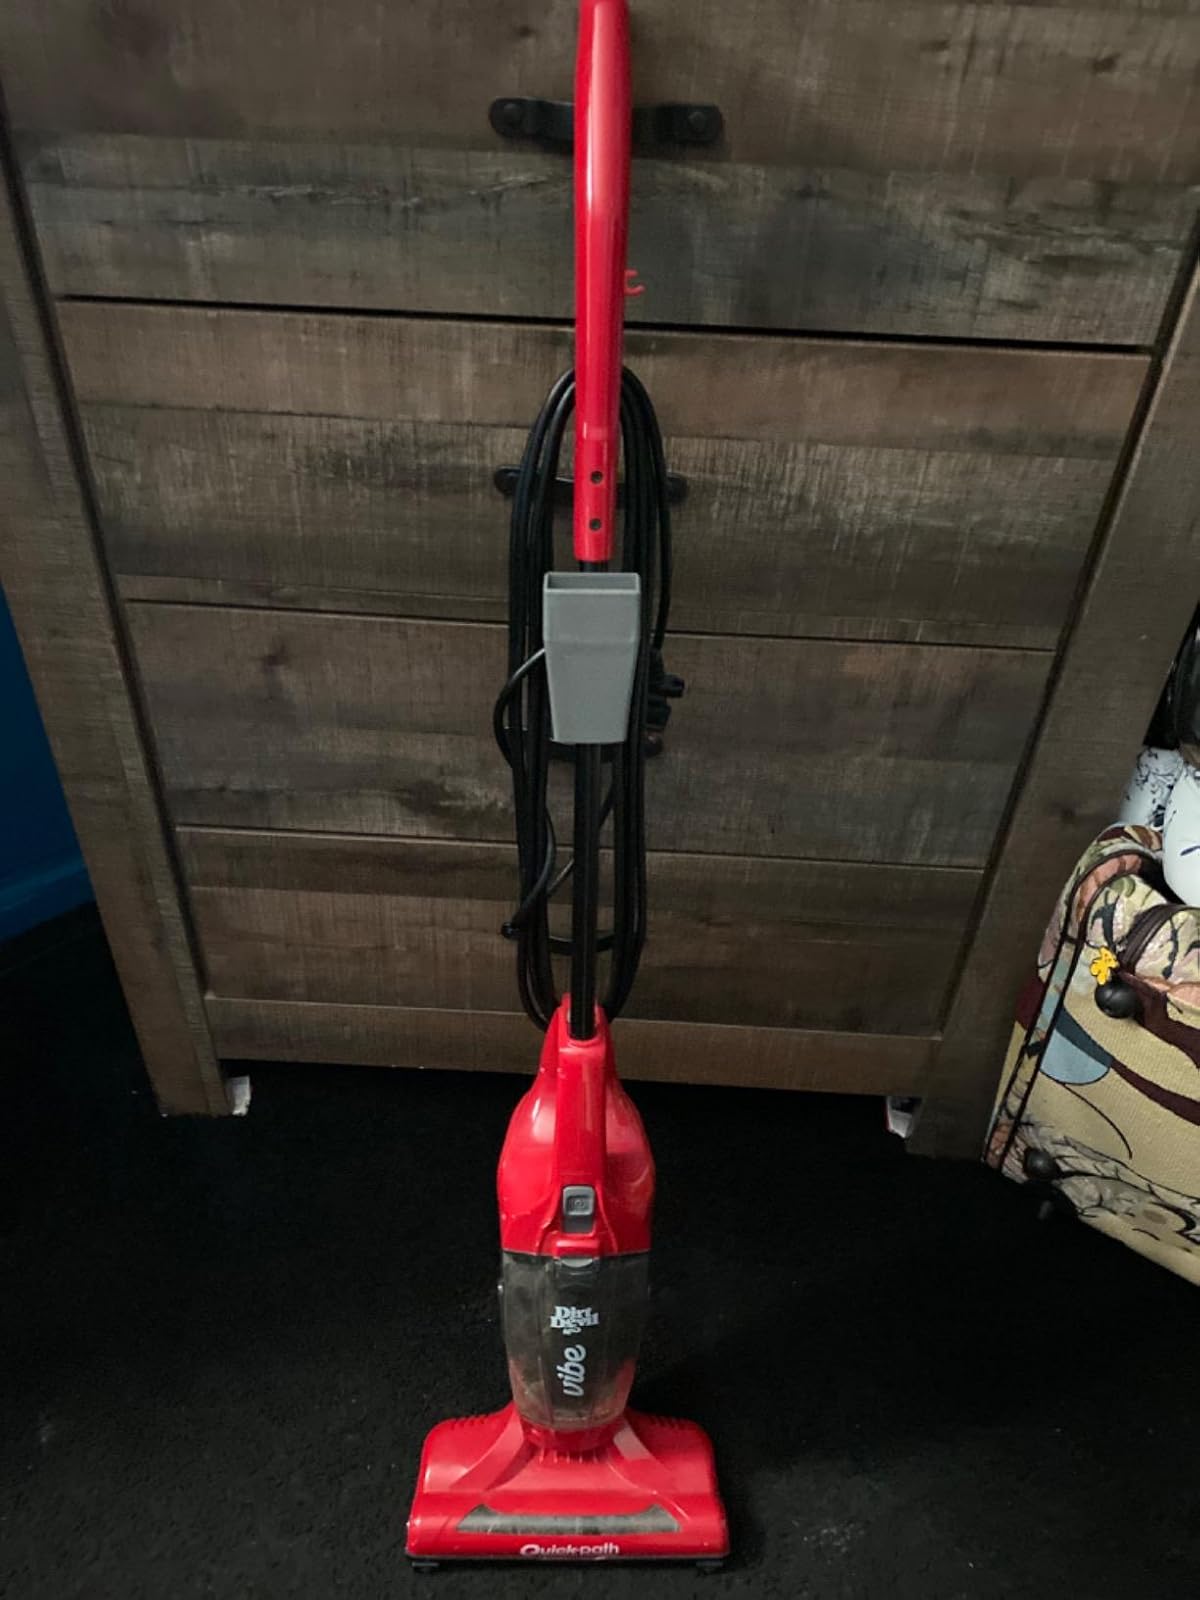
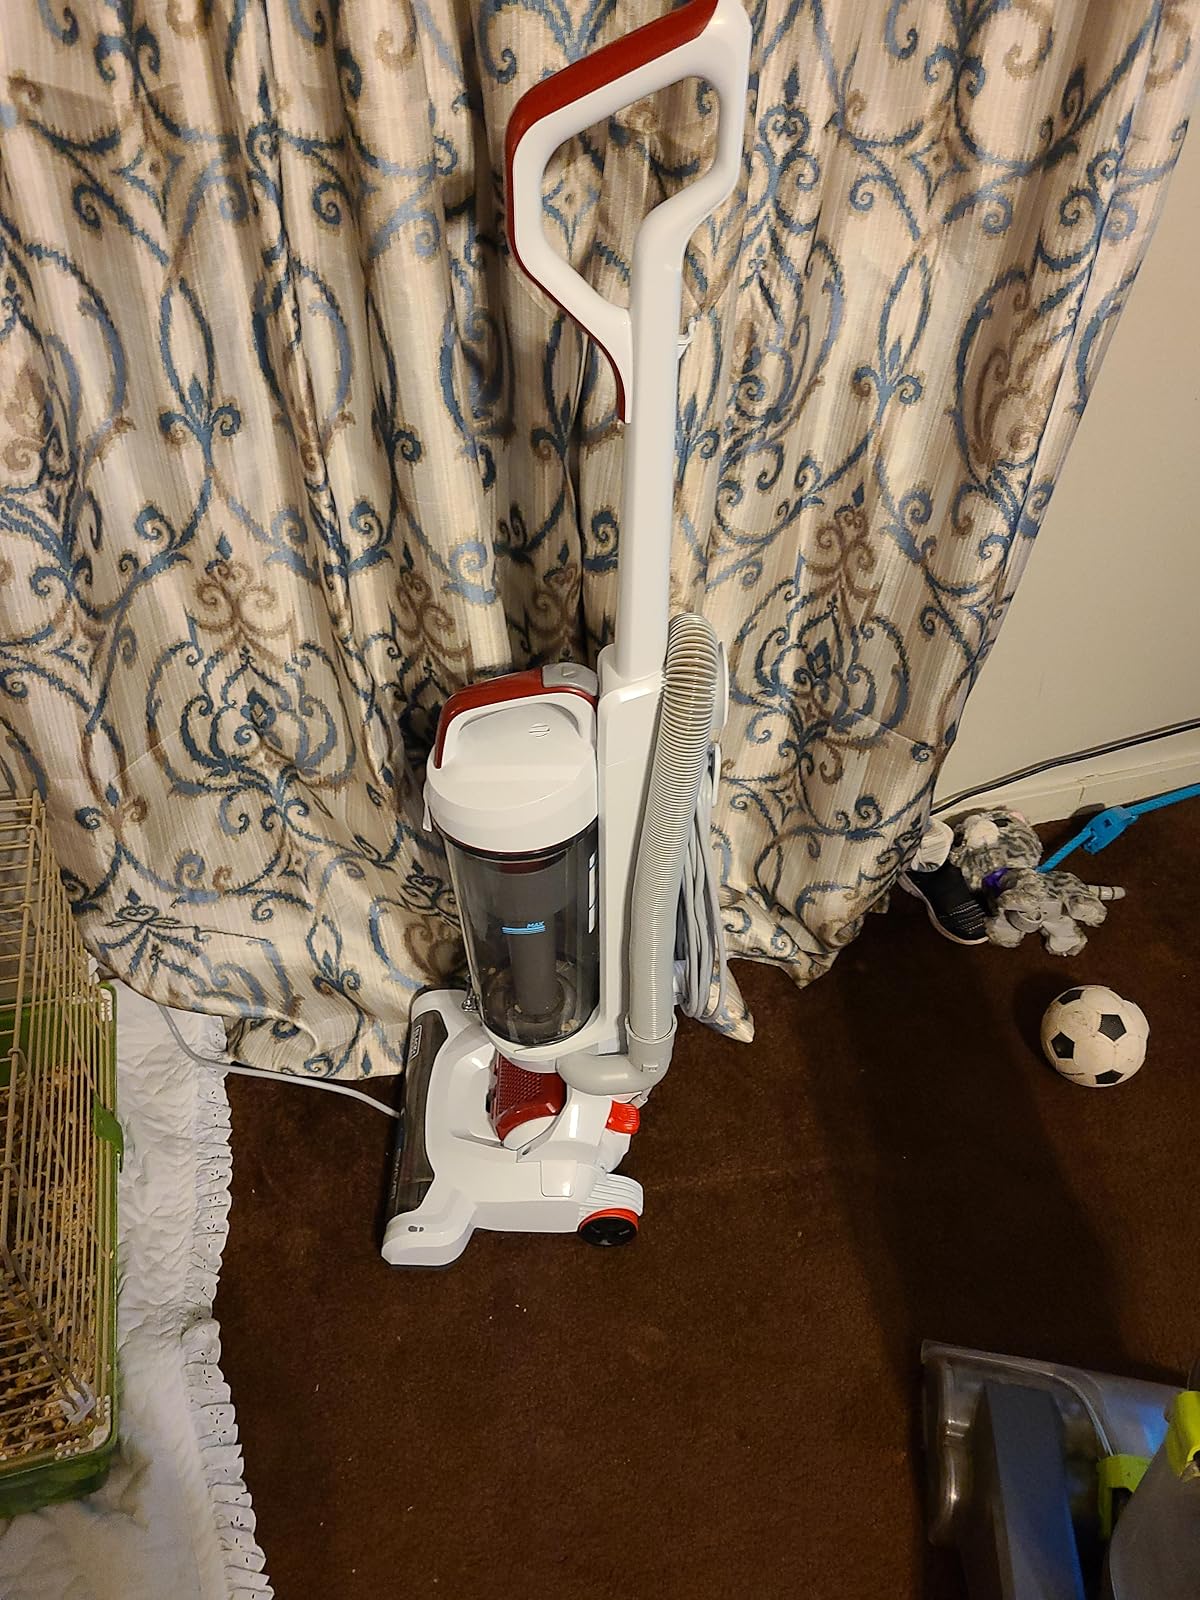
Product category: items_vacuum
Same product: no